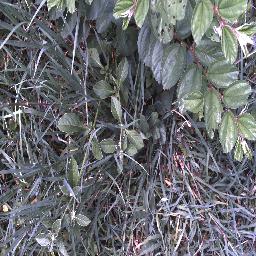
Label: chinee_apple